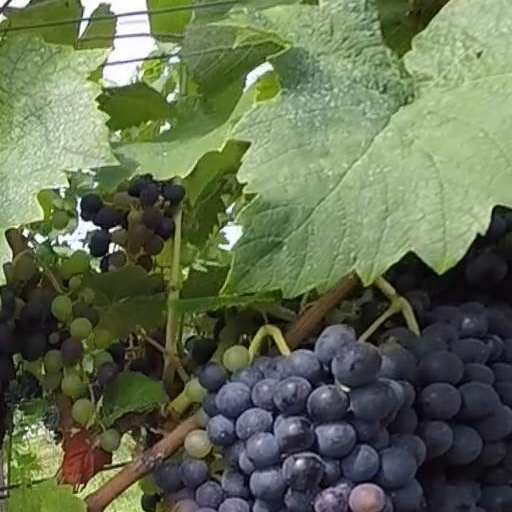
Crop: grape